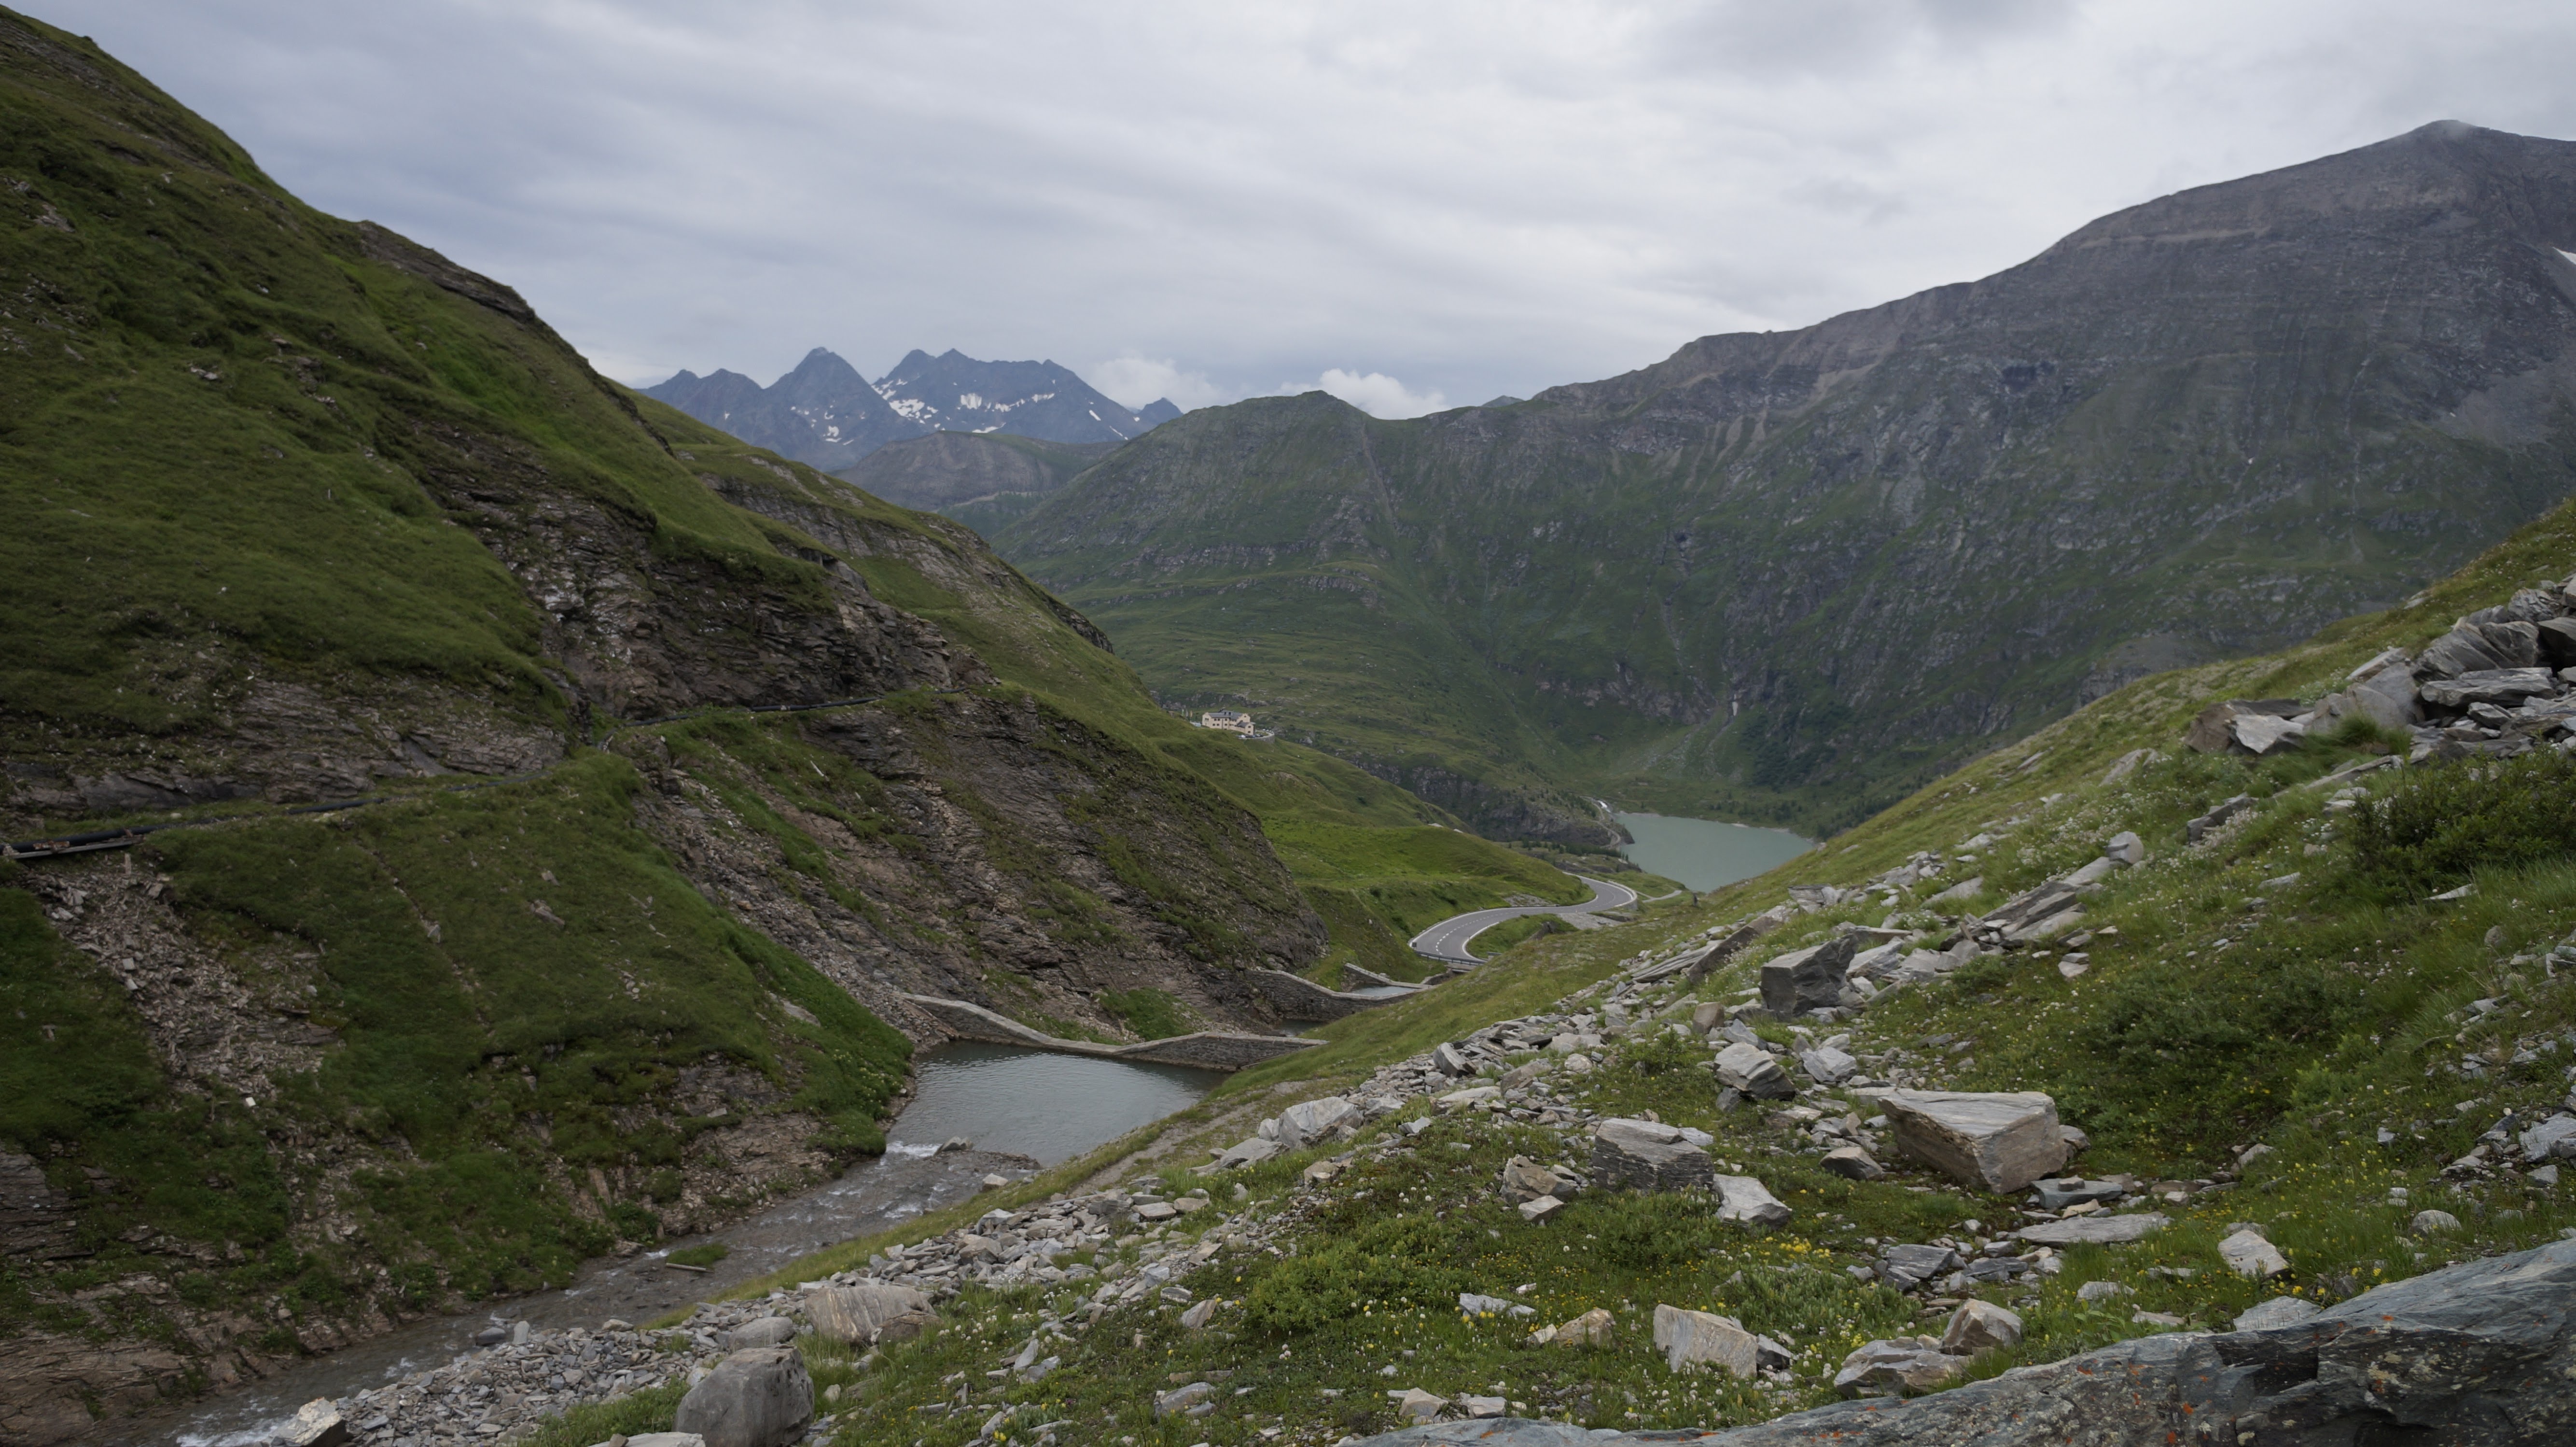
highland, mountainous landforms, mountain range, mountain, landform, geographical feature, wilderness, ridge, mountain pass, fell, alps, valley, loch, tarn, hill, moraine, adventure, fjord, walking, lake, landscape, ravine, plateau, backpacking, hiking, cirque, trail, glacial landform, terrain